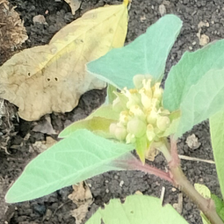
Weed species: Punarnava _(Boerhaavia diffusa)